Sylvia (ballet)

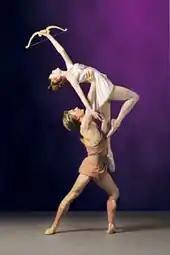
Gillian Murphy and Maxim Beloserkovsky as Sylvia and Aminta in the American Ballet Theatre's 2005 production

Ashton's "Sylvia" was also re-staged by Newton for the American Ballet Theatre performing at the Metropolitan Opera House. Newton's version is shortened (originally the ballet included some music from "La Source") to be shown in two acts, with a musical break in place of the second intermission.